Hesperia Planum

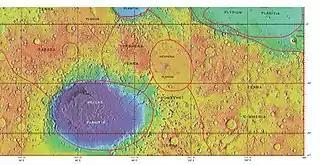
MOLA map showing exact boundaries of it and other regions. Color indicates elevation.

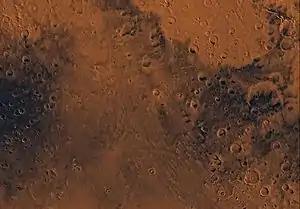
Viking MDIM of Mare Tyrrhenum quadrangle. Hesperia is the intermediate-toned (dusky) region (left of center) lying between the darker regions Mare Tyrrhenum (left) and Mare Cimmerium (right).

Most place names on Mars are derived from sources in the Bible or classical antiquity. "Hesperia" is a Greco-Latin poetic term for "lands to the west," which to the ancient Greeks and Romans meant Italy, while Spain was referred as "Hesperia Ultima". "Planum" (pl. "plana") is Latin for plateau or high plain. It is a descriptor term used in planetary geology for a relatively smooth, elevated terrain on another planet or moon.